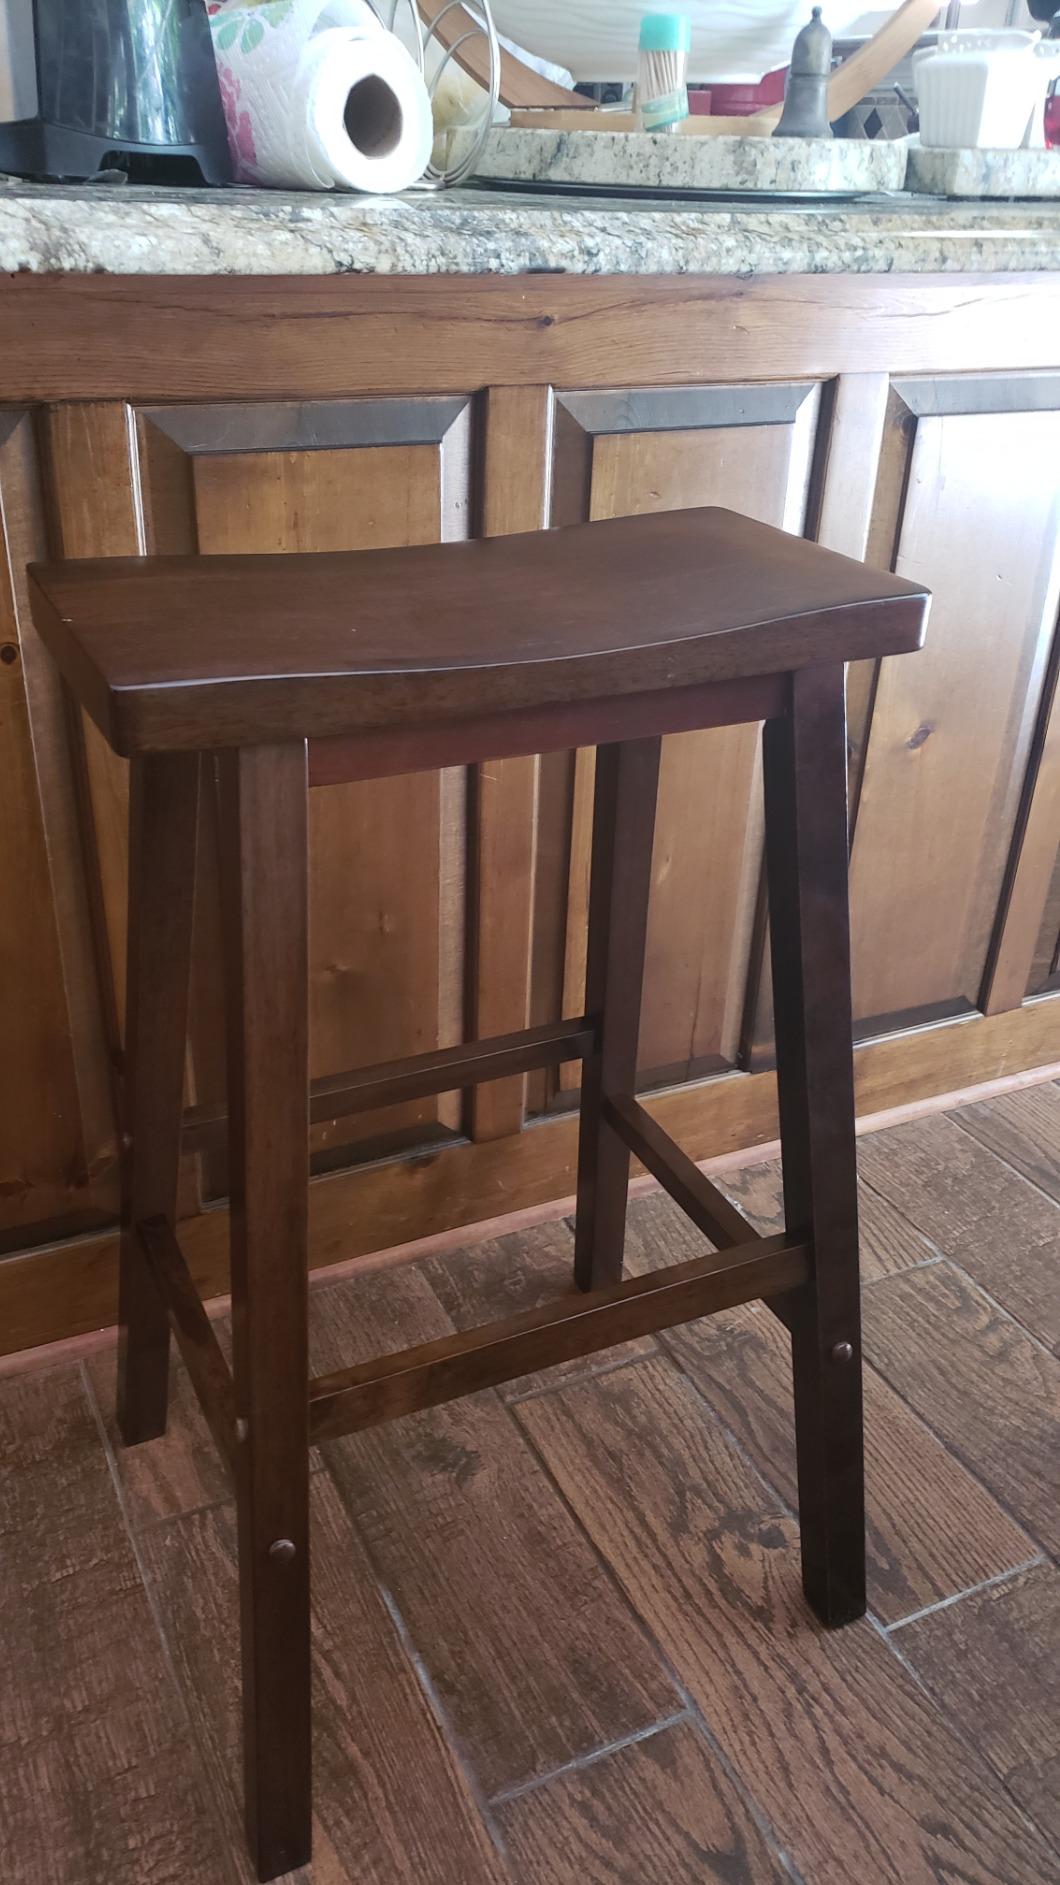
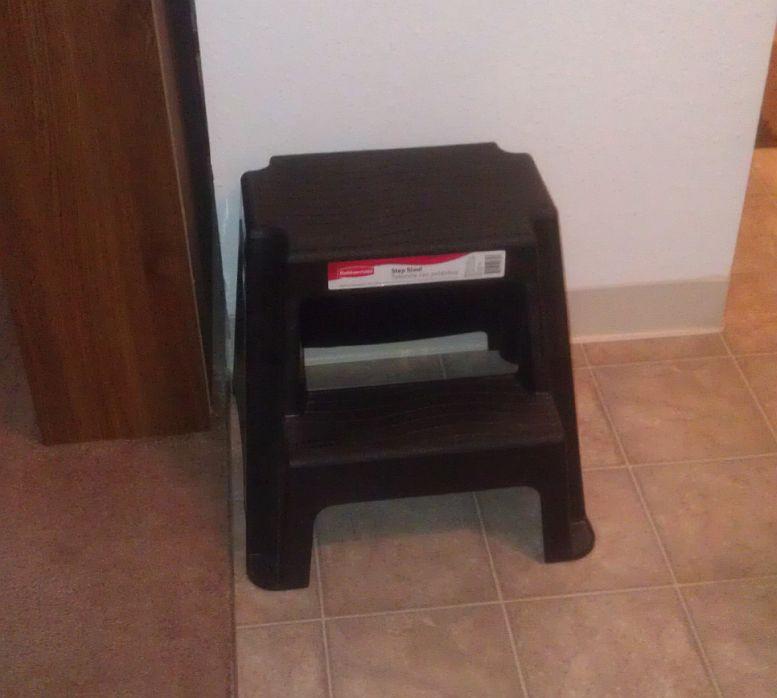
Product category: stool
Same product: no